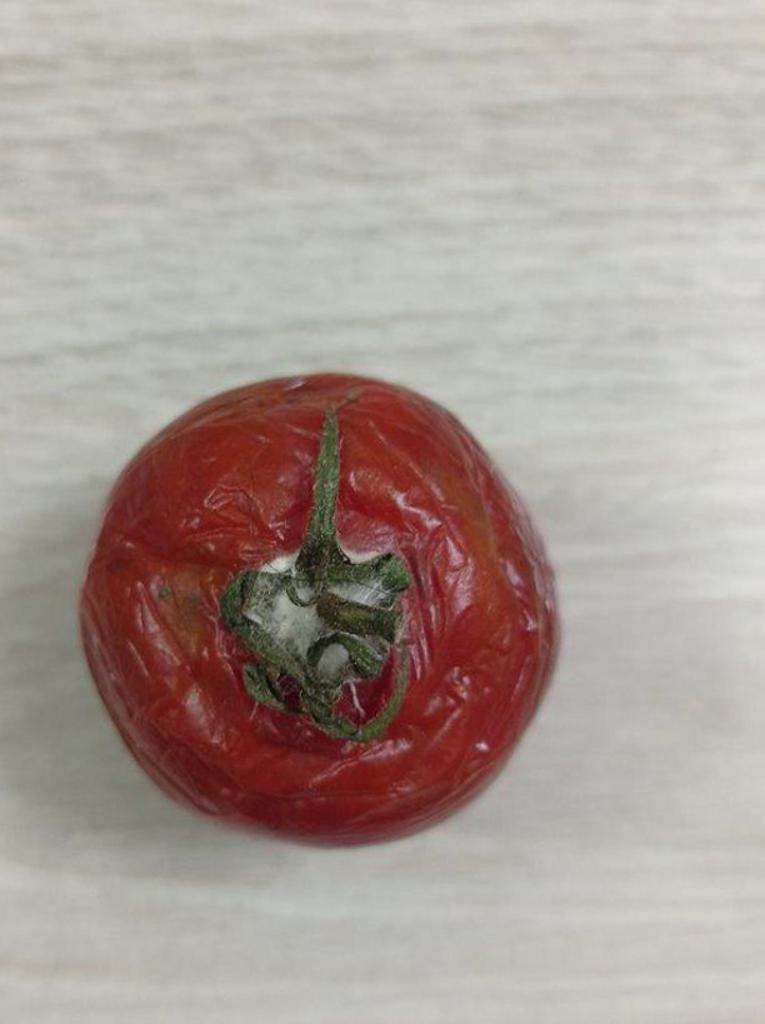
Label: Rotten